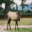
Label: deer